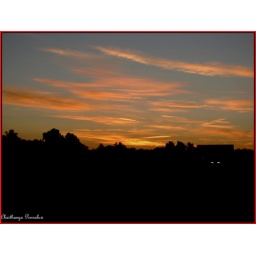
Clouds made it extra special..tender light reflecting to give golden glow in the sky